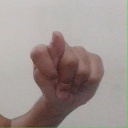
अक्षर: ट